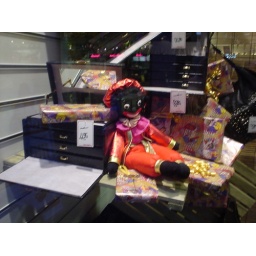
29 November 2006. Zwarte Piet rests on some sort of box for femmes in a window display in Den Haag.